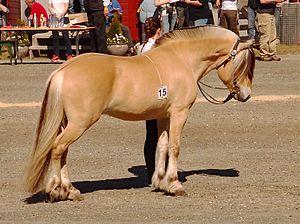
Le cheval en Norvège est surtout symbolisé par la race locale du Fjord. Le secteur équestre norvégien comporte une importante industrie de courses de trot attelé. Il se distingue par un développement important de l'équitation de loisir au début du XXIᵉ siècle, une pratique essentiellement féminine.